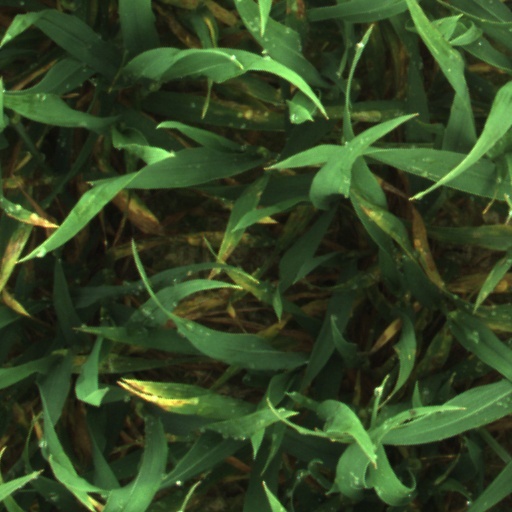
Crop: wheat